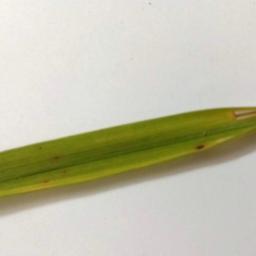
Label: Rice___Brown_Spot